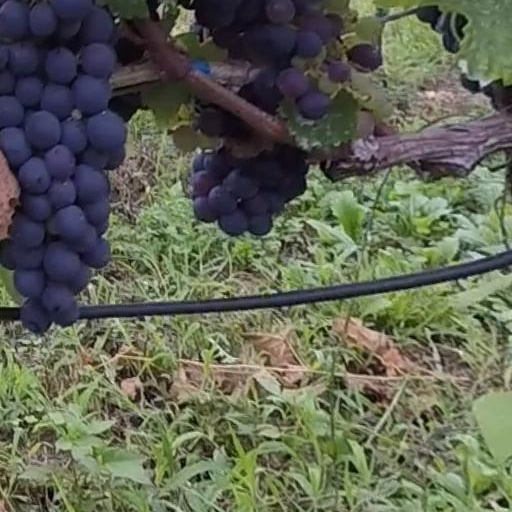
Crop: grape